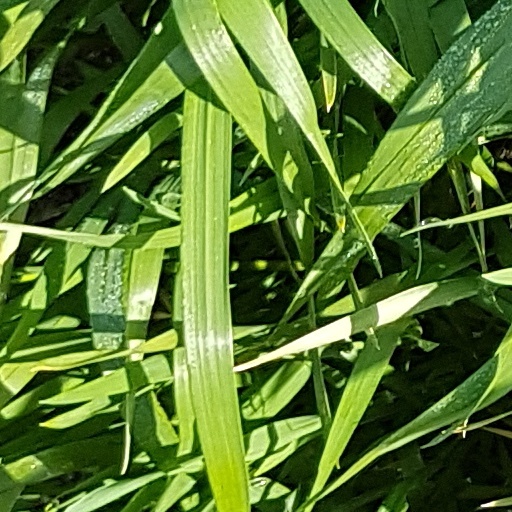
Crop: wheat